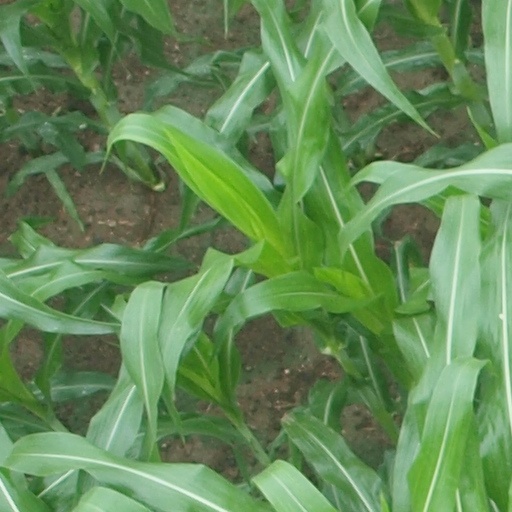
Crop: maize; corn